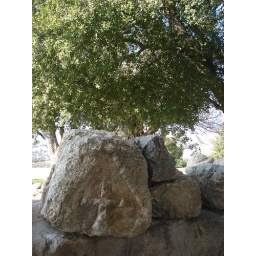
Mar Elyass cross in rock